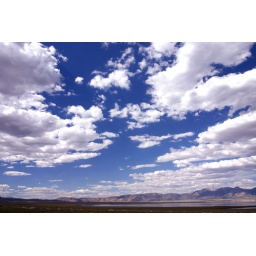
cloud over crowly lake